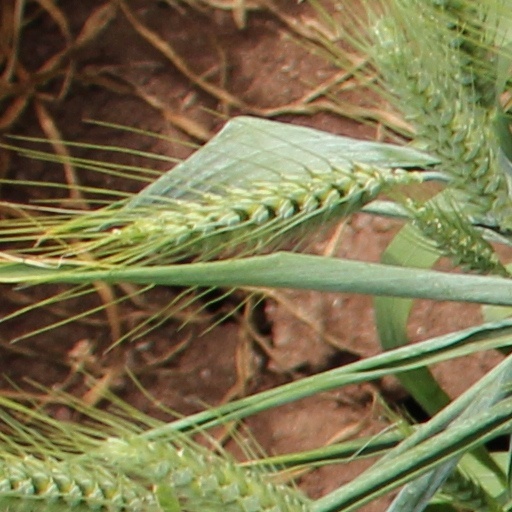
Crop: wheat